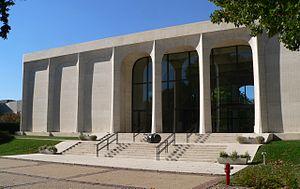
Le Sheldon Museum of Art est un musée d'art de la ville de Lincoln, dans l'État du Nebraska, dans le Midwest des États-Unis. Sa collection se concentre sur l'art des XIXᵉ et XXᵉ siècles.